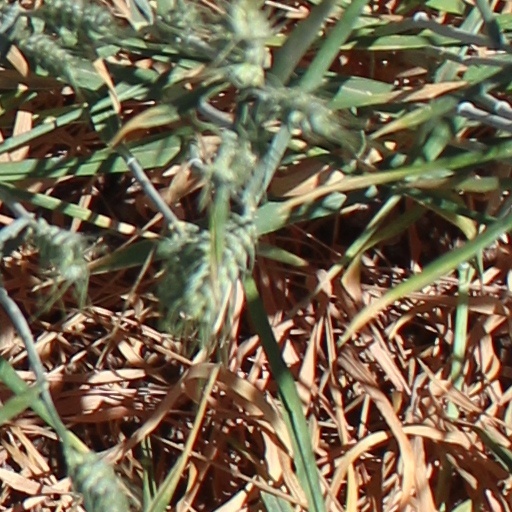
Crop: wheat